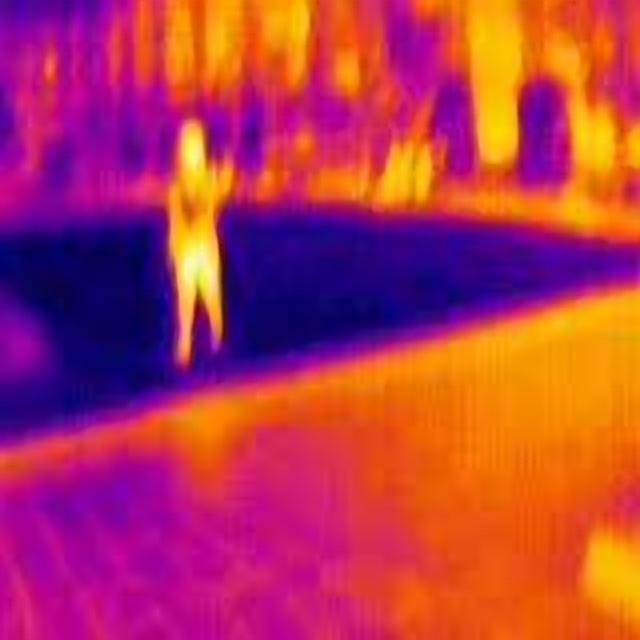
Detected objects:
label: person